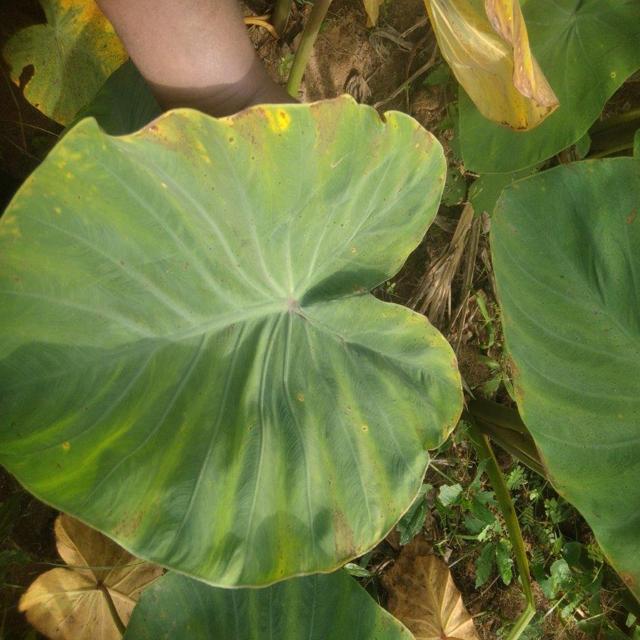
Label: Early_Blight